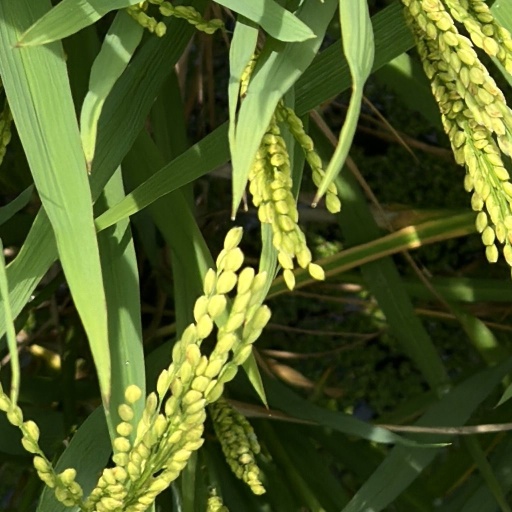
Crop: rice